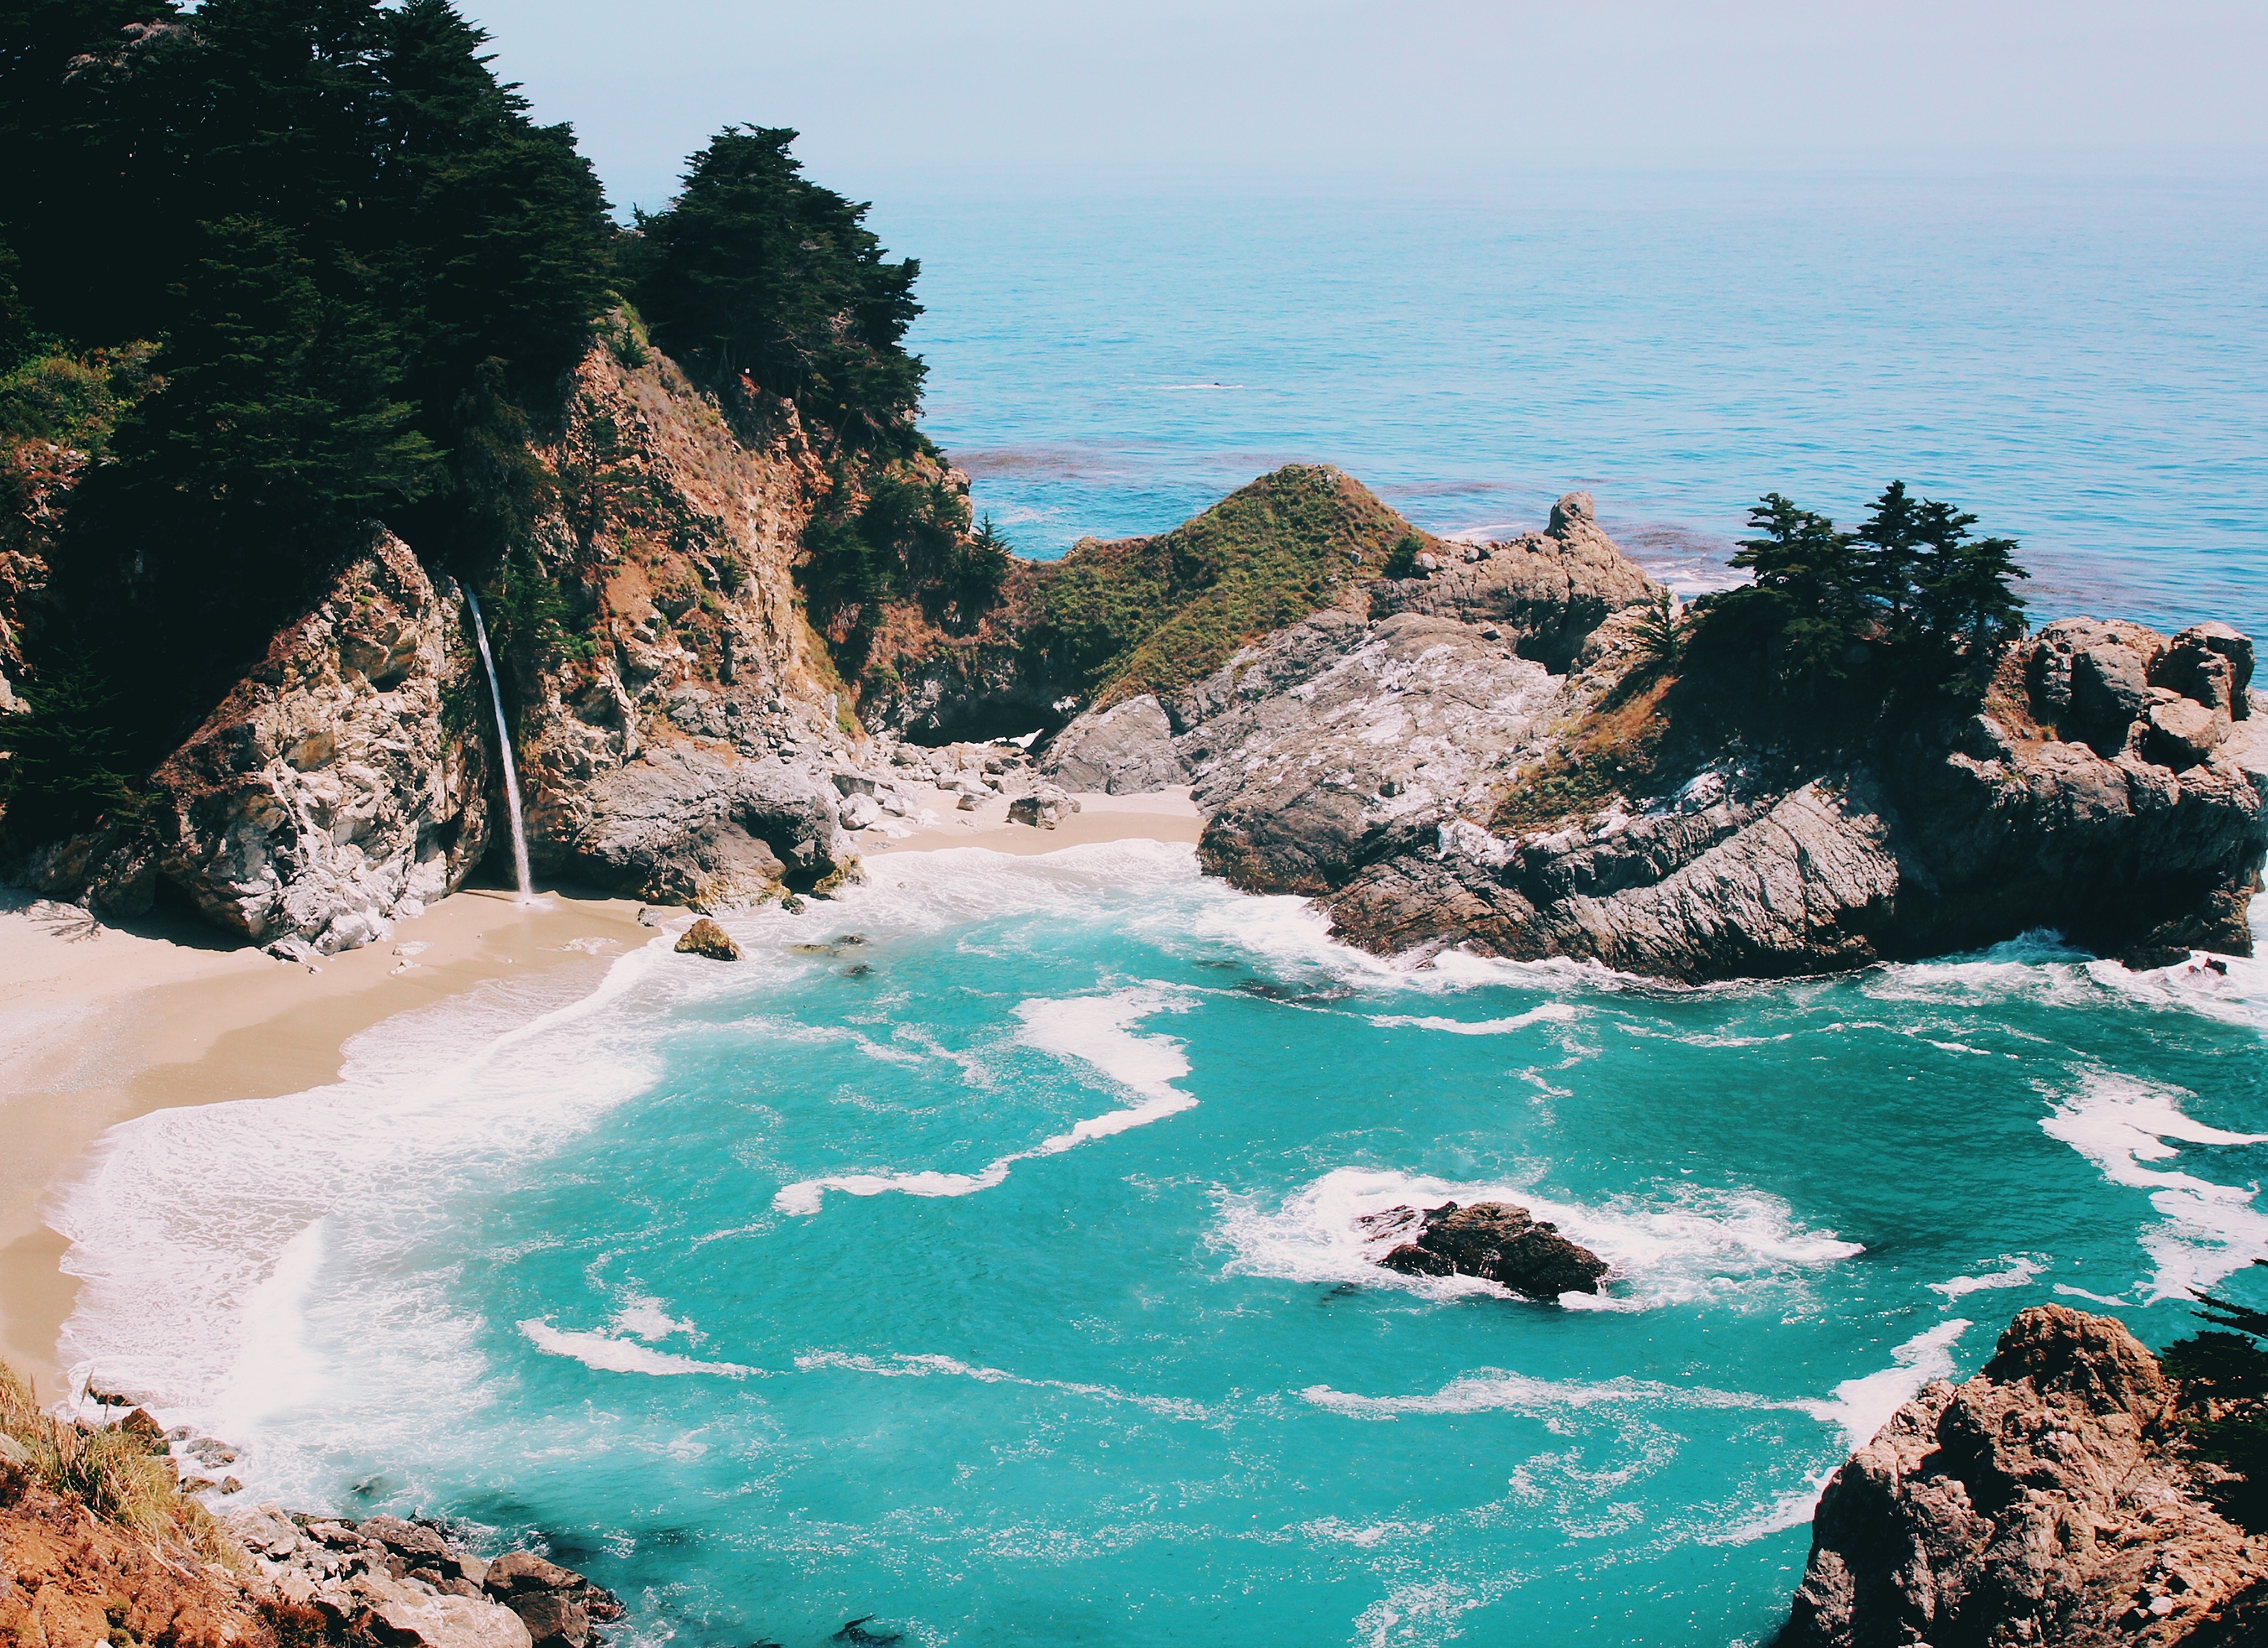
beach, sea, coast, water, rock, ocean, shore, wave, vacation, cliff, cove, lagoon, bay, terrain, body of water, tropics, cape, islet, landform, geographical feature